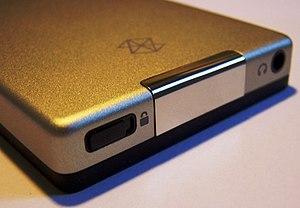
Une photographie du Zune dans sa seconde version.(Le modèle 80GO)